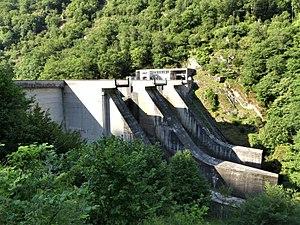
Le barrage de Golinhac sur le Lot, entre les communes du Nayrac (au premier plan) et Golinhac (sur l'autre rive)
Le barrage de Golinhac est un barrage français du Massif central, situé dans le département de l'Aveyron, en région Occitanie.